Bavikonda

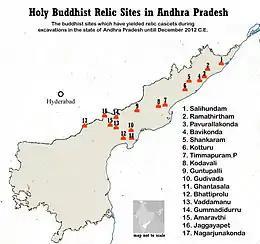
Holy relic sites map of Andhra Pradesh

Bavikonda Buddhist Complex lies about 16 km from Visakhapatnam, in the Indian state of Andhra Pradesh, on a hill about 130 metres above mean sea level. The term Bavikonda in Telugu means a hill of wells. As per its name, Bavikonda is a hill which has wells for the collection of rainwater. Bavikonda Monastic ruins dates back to the 3rd century BCE.